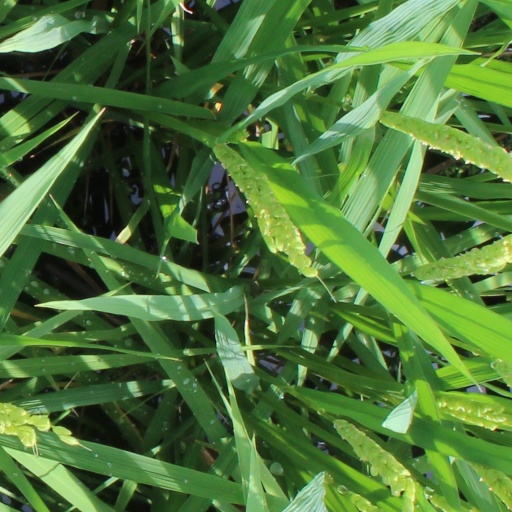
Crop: rice